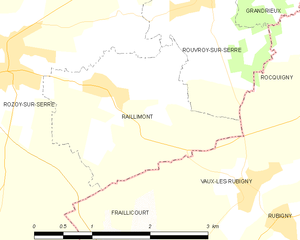
Carte des communes françaises: Raillimont